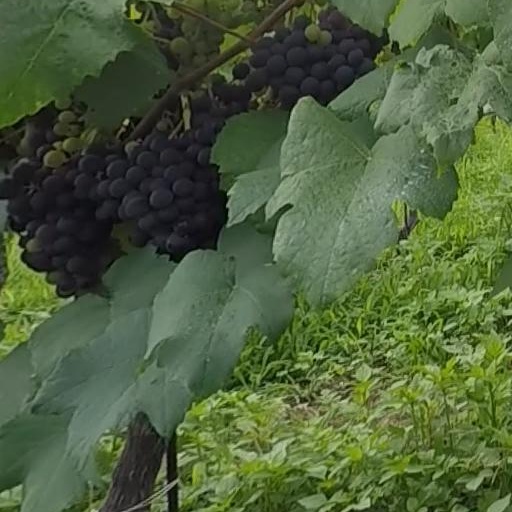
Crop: grape